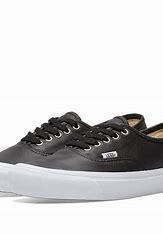
Brand: Vans
Model: OG Authentic LX